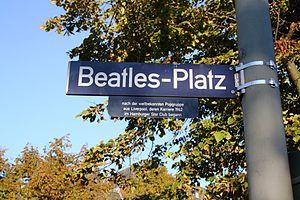
Live! at the Star-Club in Hamburg, Germany; 1962 est un album double non officiel du groupe rock britannique The Beatles enregistré en direct, au Star-Club de Hambourg, fin décembre 1962. À ce point de leur carrière, les Beatles ont un nouveau batteur engagé durant l'été, Ringo Starr, ont en poche un contrat avec le producteur George Martin et le label Parlophone, division d'EMI, ont publié leur premier single, Love Me Do et ont enregistré le suivant, Please Please Me qui marquera en 1963 le début de la Beatlemania. Cet album de piètre qualité sonore et rejeté par les Beatles, est le témoignage de leurs débuts dans les quartiers chauds de Hambourg. C'est en fait un bootleg publié en 1977 dans des versions quelques peu différentes en Europe et en Amérique.